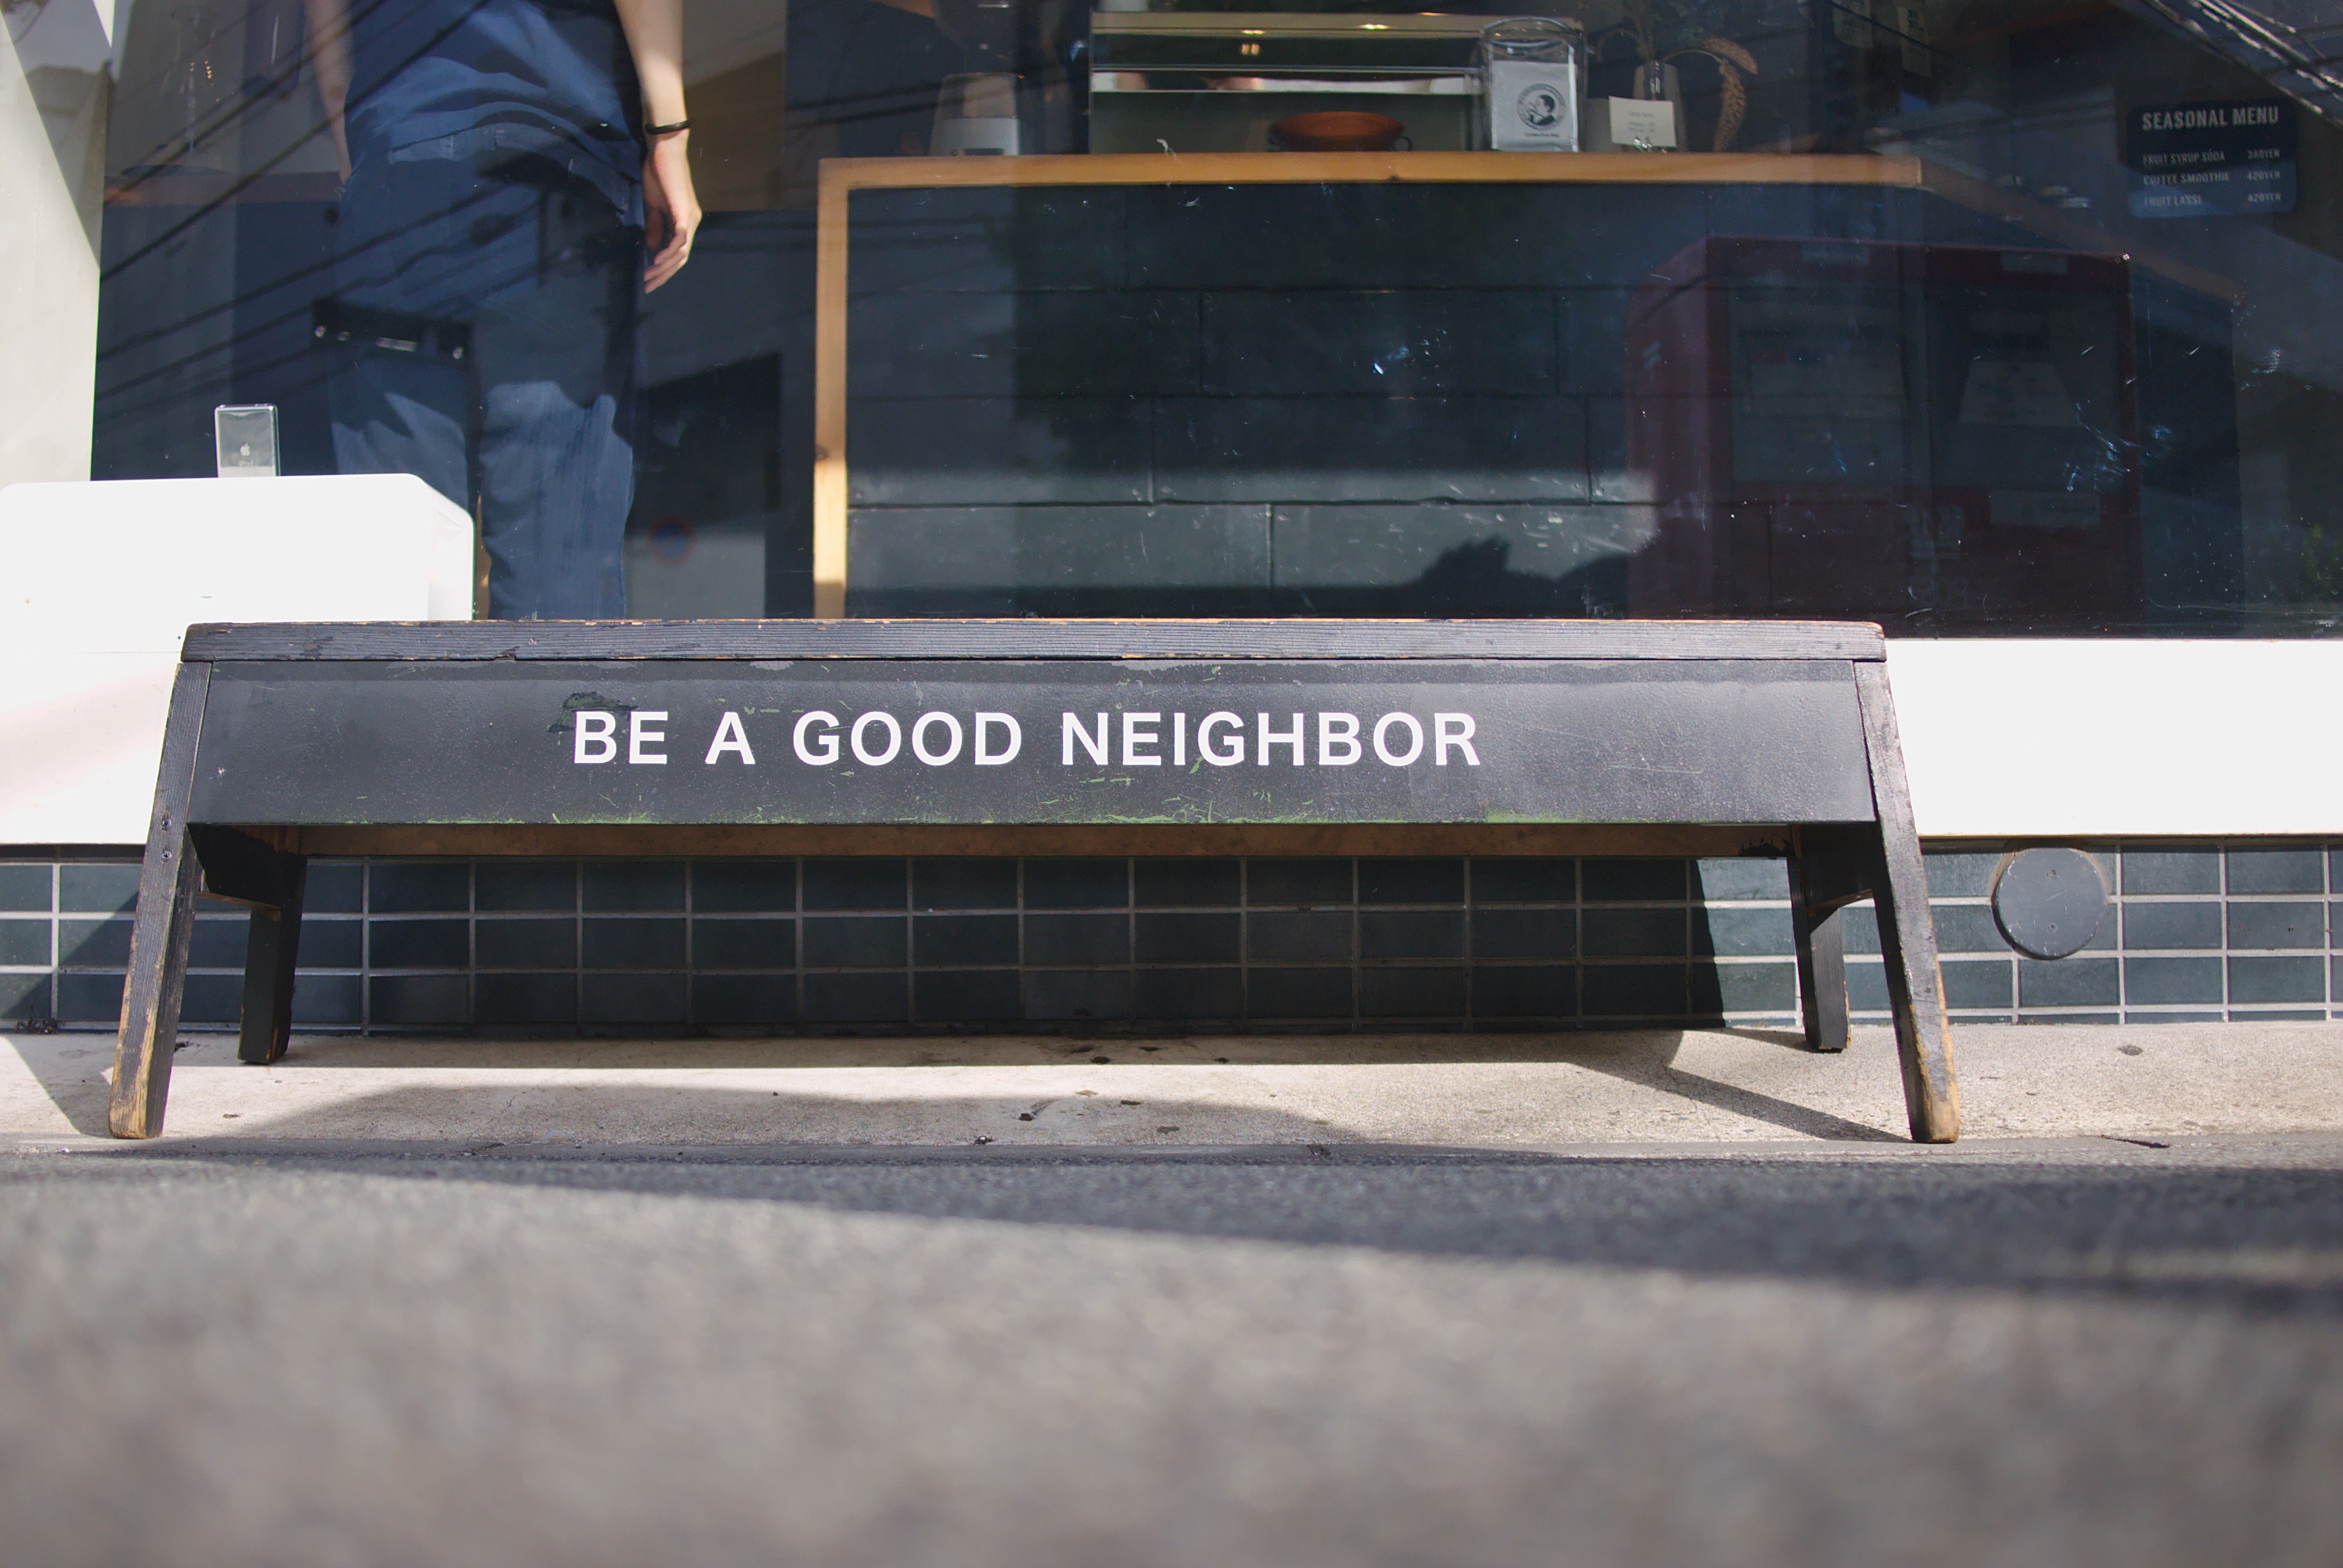
transport, vehicle, public transport, personal computer hardware